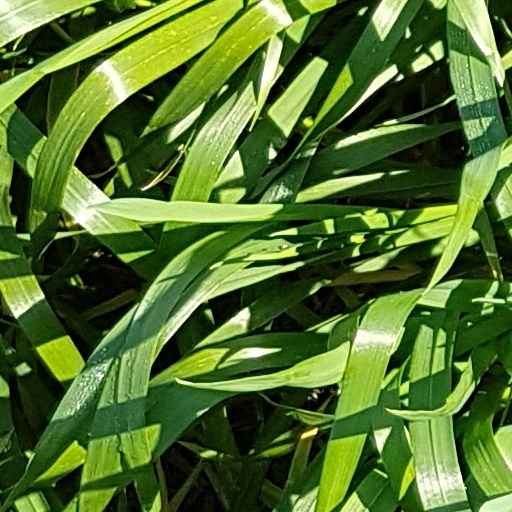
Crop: wheat